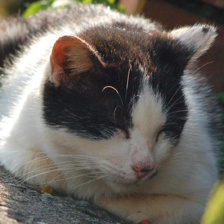
Label: animals